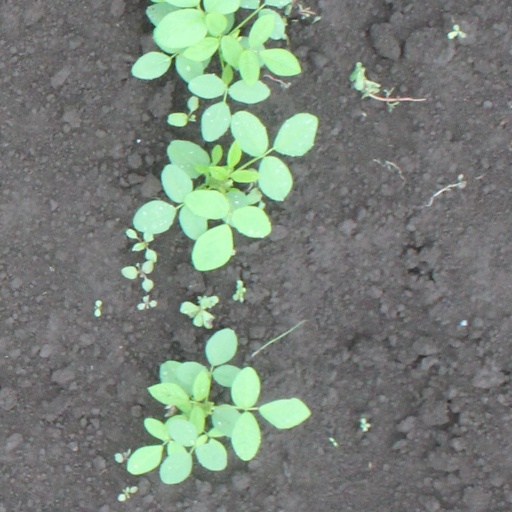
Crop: soybean